The Last Robin Hood

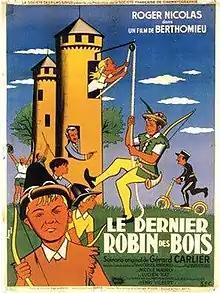

The Last Robin Hood is a 1953 French comedy film directed by André Berthomieu and starring Roger Nicolas, Nicole Maurey and Lucien Nat. The film's sets were designed by the art director Paul-Louis Boutié.